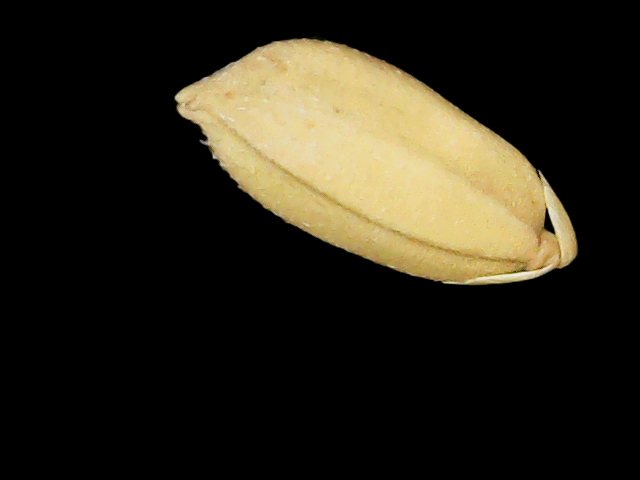
Rice variety: Binadhan08